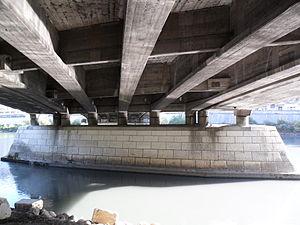
Pile rive droite du pont. On peut voir les biellettes en béton armé sous les poutres et les caissons, ainsi que les entretoises.
Le pont de la Porte de France est un ouvrage en béton armé à poutres continues sous chaussée, situé à l'entrée de la ville de Grenoble, en Isère. Il porte la ligne E du tramway grenoblois et la D1075 au PR 87+925, et franchit l'Isère, une piste en lande et une voie communale.